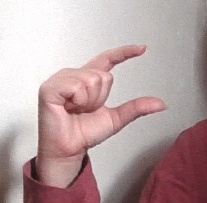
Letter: dal